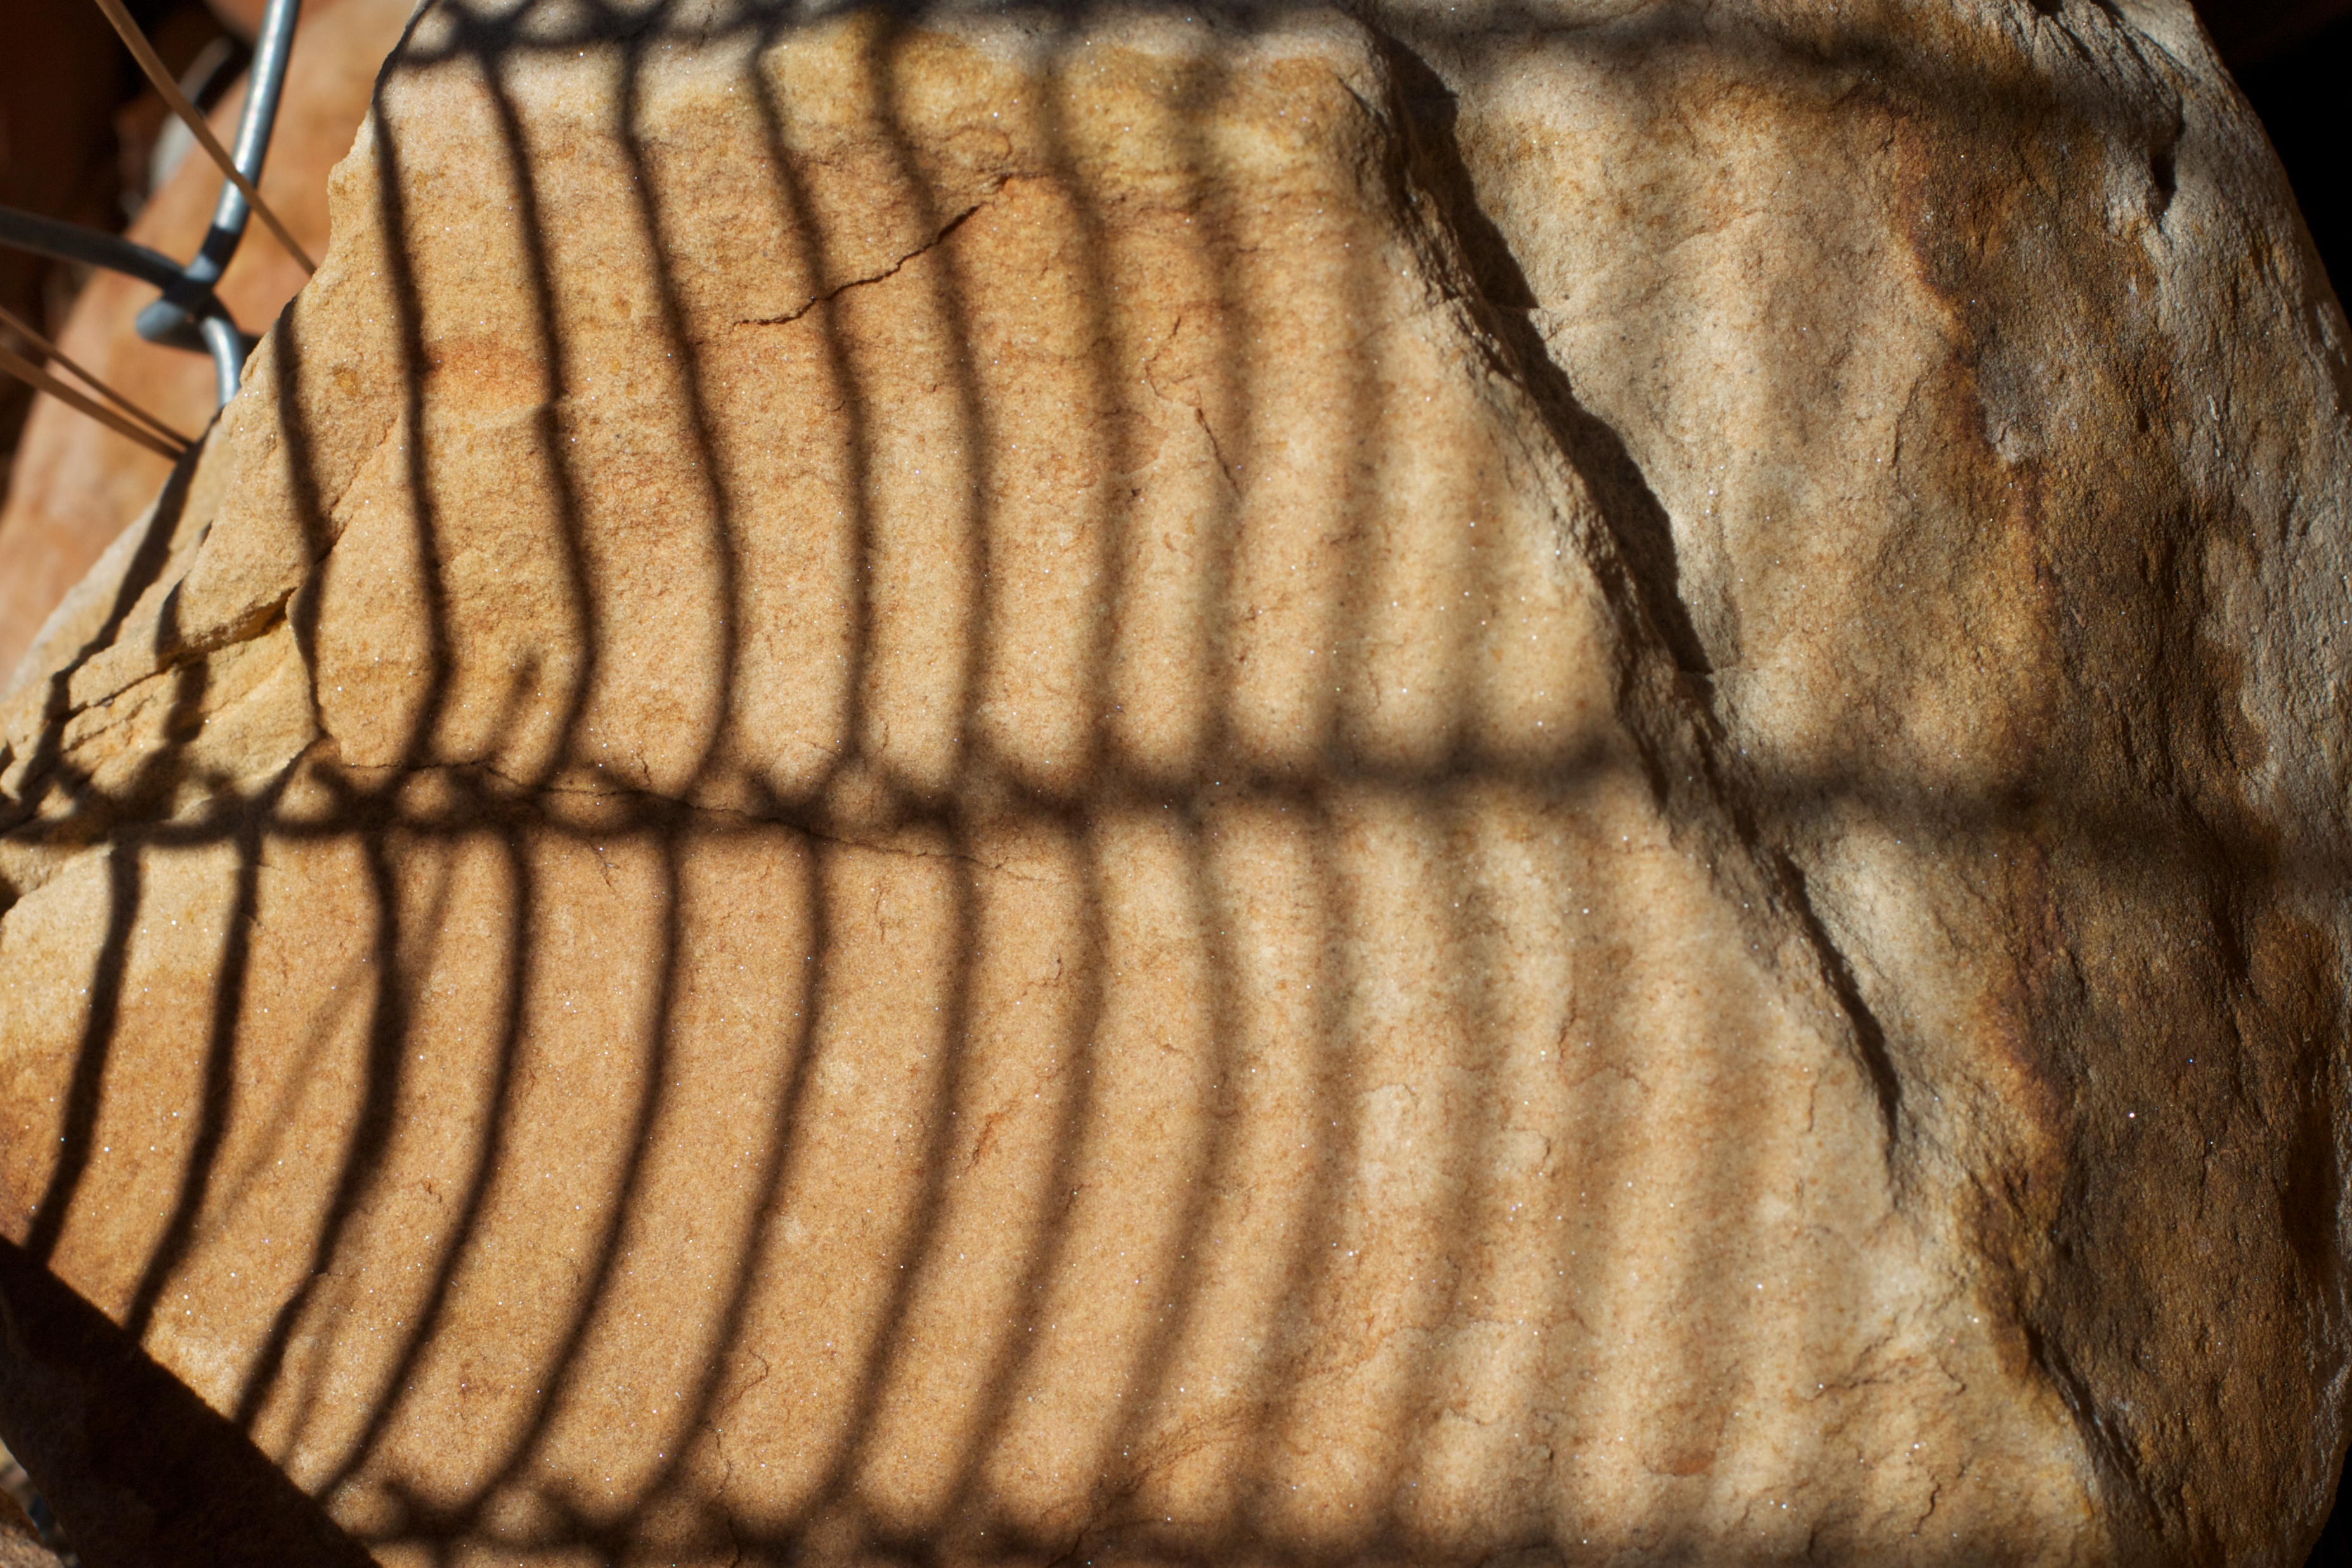
wood, fur, food, close up, snout